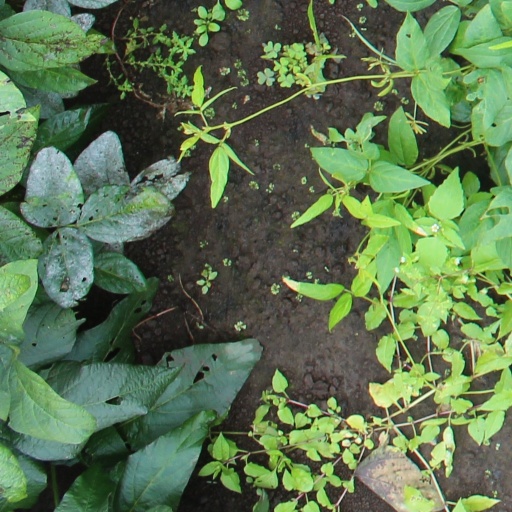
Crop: soybean